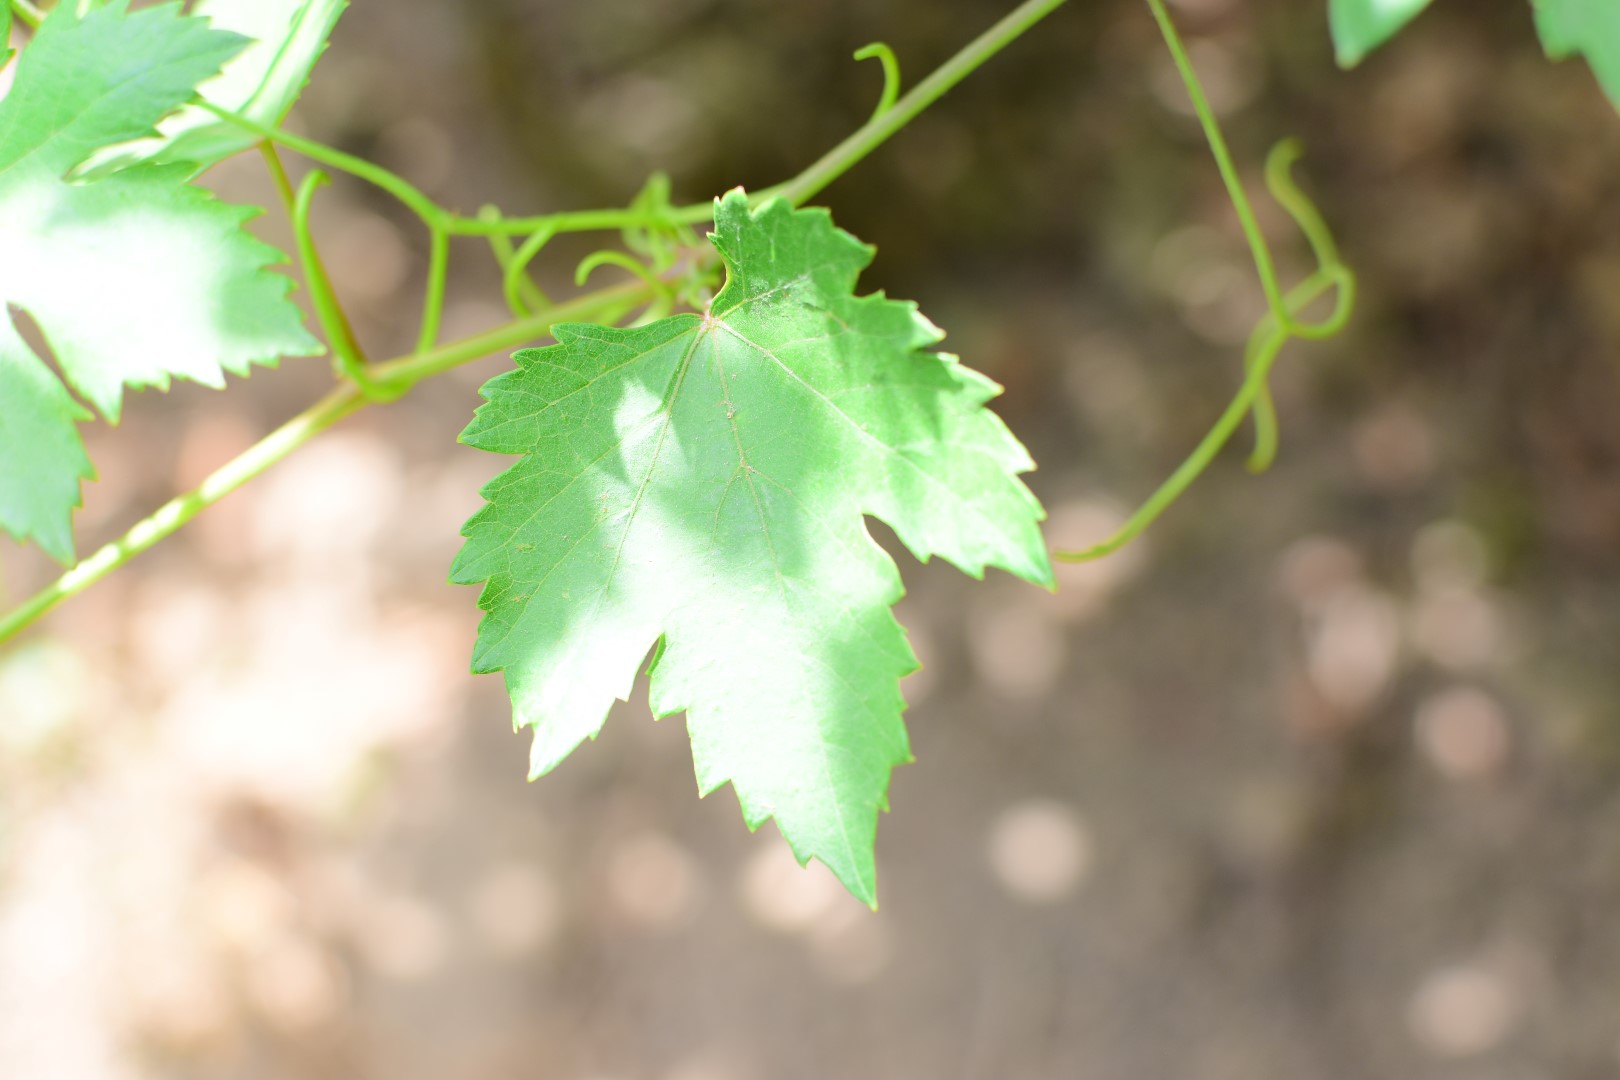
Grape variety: Kamali